Queen Victoria Silver Jubilee Memorial Technical College

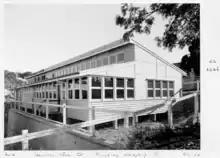
Plumbing Workshop, August 1959

During the Second World War the facilities of the college were used to train a large number of Defence Trainees. The college expanded again in 1944 when a new complex was constructed on the west side of Ellenborough Street to house a Machine Shop and in 1945 a Woodworking Shop was opened and in 1947 a Plumbing Shop was opened on the same site. Both the plumbing workshop and the teachers' common room were built by the Commonwealth Reconstruction Trainees as part of their training program. (This site is not included in the heritage listing.)